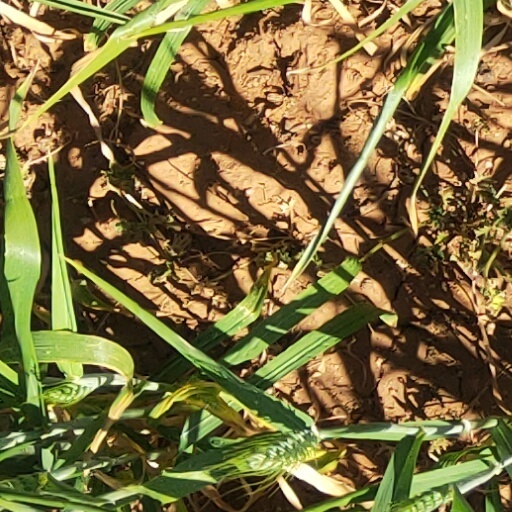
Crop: wheat